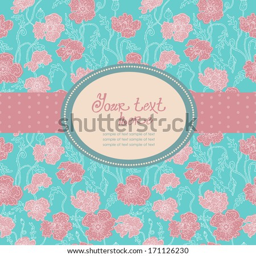
hand drawn retro background with poppy flowers .